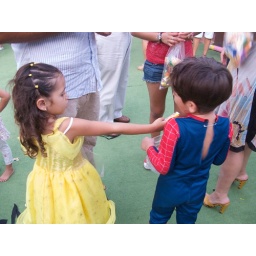
Little trouble in the yellow dress giving sad Rodrigo candy.